Hallvard Devold

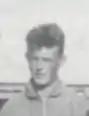

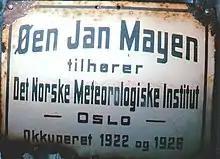
One of the signs placed by Hallvard Devold in Jan Mayen

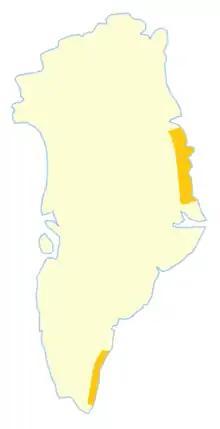
Territories of Eastern Greenland claimed by Norway until the 1933 Permanent Court of International Justice resolution.

Hallvard Ophuus Devold (8 November 1898 – 10 September 1957) was a Norwegian Arctic explorer, trapper and meteorologist. He was instrumental in the attempt to establish Eric the Red's Land in 1931. His brother Finn Devold (1902–1977) shared his vision and helped to establish a Norwegian station at Finnsbu, SE Greenland.